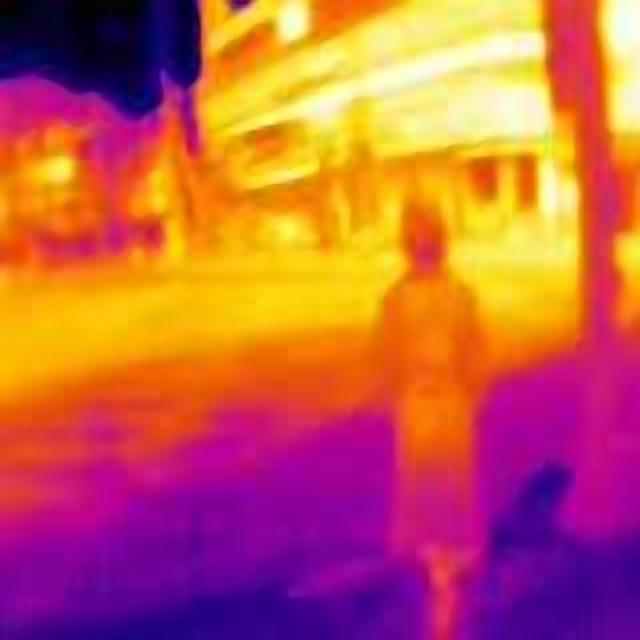
Detected objects:
label: person